Cleaner fish

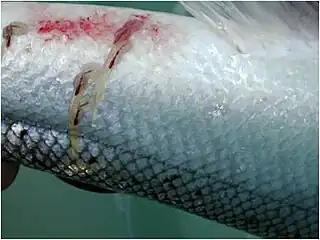
Sea lice causing morphological damage on cultured salmon in New Brunswick, Canada

North Atlantic Aquaculture facilities use facultative cleaner fish ("Cyclopterus lumpus", and "Labrus bergeylta") in order to control the nutrients they receive during culturing, before their use in aquaculture. One of the challenges that comes along with using facultative cleaners is that parasite removal from salmon must be maximized while also balancing additional nutrients from supplemented feed to ensure the health of the cleaner fish and the safety of the salmonid clients. Another challenge that arises in management of cleaner fish behaviour is balancing the number of cleaners to the number of clients. With a low cleaner-to-client ratio, the risk of lice infestation increases. With a high cleaner-to-client ratio, competition among cleaners increases and there is a higher risk of cheating and consumption of salmonid mucus and flesh thereby increasing their risk of infection.